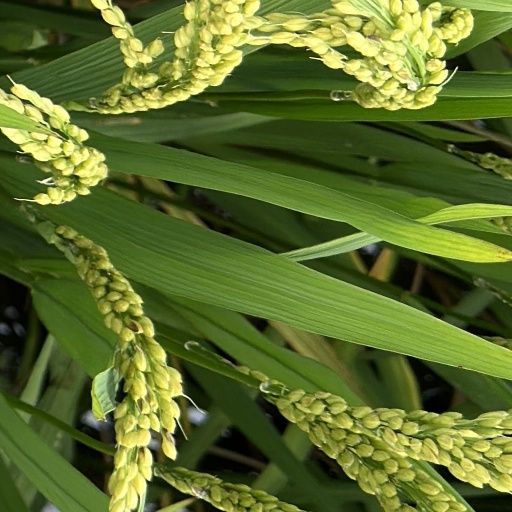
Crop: rice